Typhoon Koppu

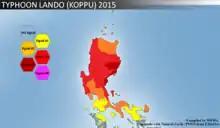
Highest TCWS raised by PAGASA across the Philippines in relation to Typhoon Koppu

PAGASA began issuing Public Storm Warning Signals (PSWS) for the Philippines starting on October 15, at which time Koppu was situated east of Baler, Aurora. The advised areas were initially concentrated around east-central Luzon. As the typhoon intensified, the PSWS levels were raised and expanded. At 09:00 UTC on October 17, PSWS #4—the second-highest level—was issued for Aurora Province as winds of were anticipated in the province within 12 hours; this was expanded to include southern Isabela Province hours later. Following the storm's landfall, PSWS were gradually lowered over the subsequent several days. Nearly 24,000 people evacuated ahead of the typhoon's arrival while numerous schools, businesses, and government offices closed. A total of 88 flights were canceled.